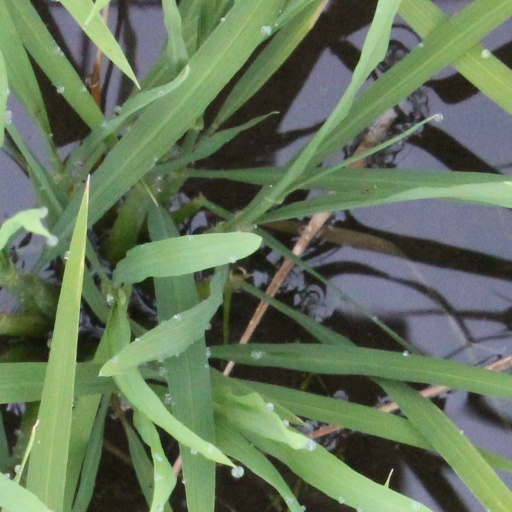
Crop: rice